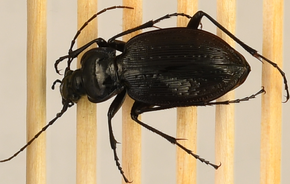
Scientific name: Carabus goryi
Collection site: Mountain Lake Biological Station NEON (MLBS), plot MLBS_009